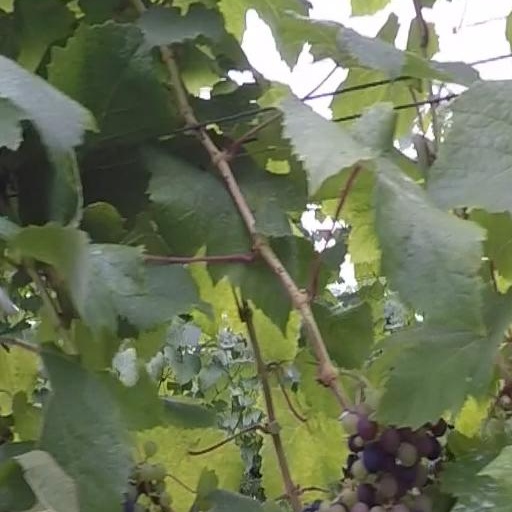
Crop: grape